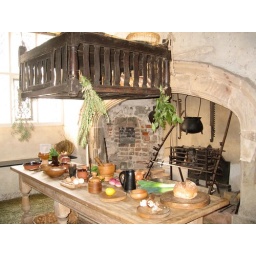
.. the suspended basket over the table was to keep the rats out.